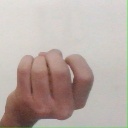
अक्षर: ज